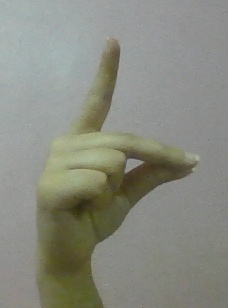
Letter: ta